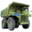
Label: truck